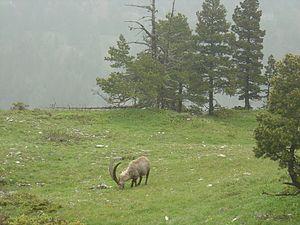
Bouquetin entre la plaine du Roi et la montagne de la Glandasse (cirque d'Archiane dans le Vercors) vers 1625m d'altitude
Le cirque d'Archiane est un cirque naturel de montagne situé dans le sud du massif du Vercors et le département de la Drôme. Il entoure le hameau d'Archiane sur la commune de Treschenu-Creyers.
La forêt du Vercors est un massif forestier francais réparti sur deux départements, l'Isère et la Drôme dans la région Auvergne-Rhône-Alpes et couvre environ 125 000 hectares.